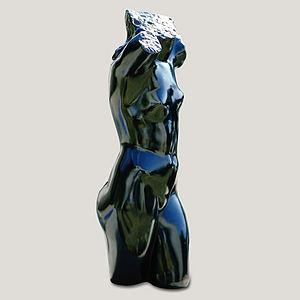
Léon Indenbaum est un sculpteur français, né le 10 décembre 1890 à Tcherikov en Biélorussie, mort le 29 septembre 1981 chez sa fille, à Opio dans les Alpes-Maritimes, où il s’était retiré.